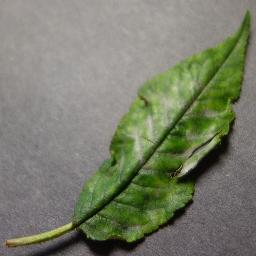
Label: Cherry___Powdery_mildew